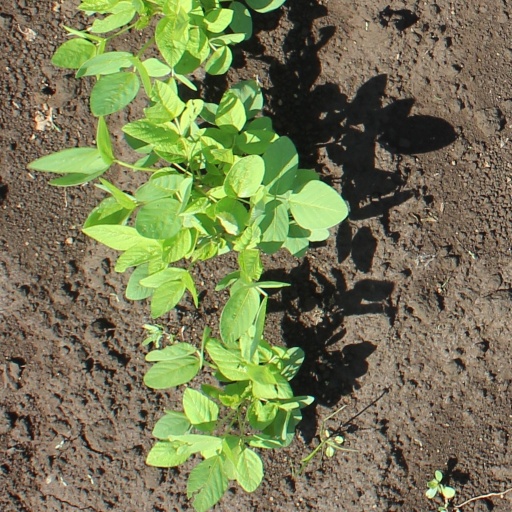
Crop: soybean